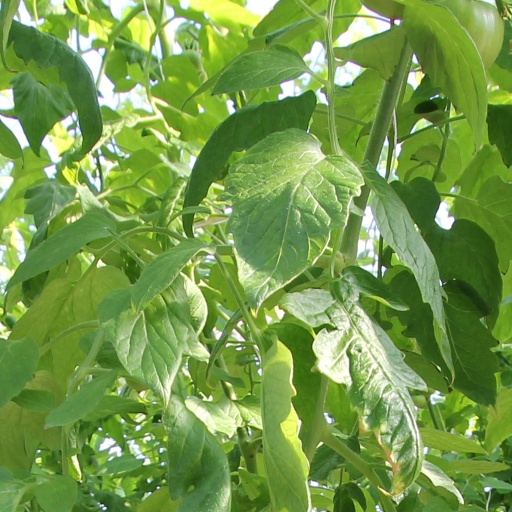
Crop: tomato